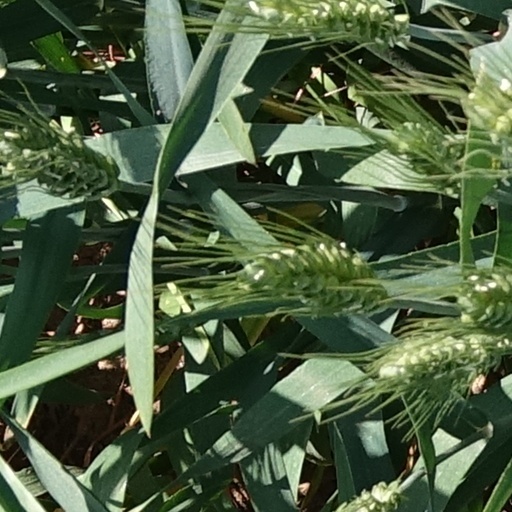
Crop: wheat